Maud Leonard McCreery

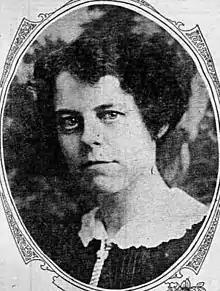
Maud Leonard McCreery, from a 1916 publication.

Maria Maud Leonard McCreery (February 24, 1883 – April 10, 1938) was an American suffragist, pacifist, labor activist, educator, and newspaper editor from Wisconsin.